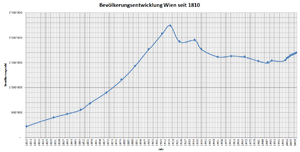
Vienne est la capitale et la plus grande ville de l'Autriche ; elle est aussi l'un des neuf Länder du pays.